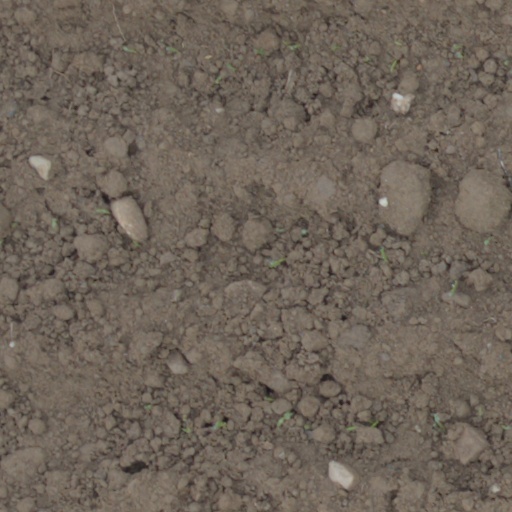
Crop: wheat